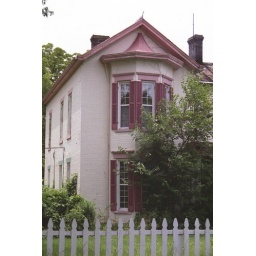
historic home - great two-story bay window roof (very similar to the white one in the same town)